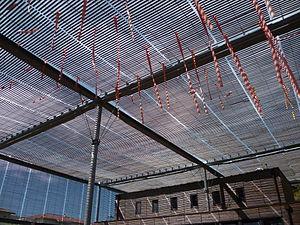
Toulouse (Haute-Garonne, France)
Borderouge est un quartier situé au nord-est de la ville de Toulouse, entre les quartiers des Minimes, de Croix Daurade et des Izards-Trois Cocus. Il se situe en bordure du périphérique toulousain, et constitue un point d'entrée vers Toulouse, notamment grâce au terminus de la ligne B du métro accessible depuis le périphérique.